Bob Nussbaumer

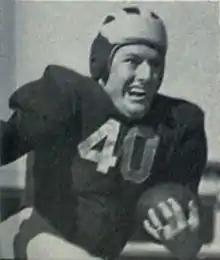
Nussbaumer from 1946 "Michiganensian"

Robert John "Crow" Nussbaumer (April 23, 1924 – July 26, 1997) was an American football halfback and end in the National Football League (NFL) for the Washington Redskins, Green Bay Packers, and the Chicago Cardinals. He played college football at the University of Michigan as a left halfback from 1943 to 1945 and served in the United States Marine Corps in 1945. Nussbaumer was injured during night maneuvers in training at Quantico, however, and was discharged from the military as a result, thus allowing him to resume his collegiate career.